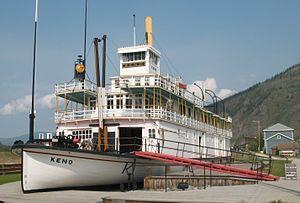
La liste des lieux patrimoniaux du Yukon recense les lieux patrimoniaux contenus dans le Répertoire des lieux patrimoniaux du Canada, qu'ils soient classés au niveau local, provincial, territorial ou national.
Voici la liste des lieux historiques nationaux du Canada situé au Yukon. En mars 2011, on compte 11 lieux historiques nationaux au Yukon, dont cinq sont administrés par Parcs Canada.